Sky position (RA, Dec in degrees): 223.049, 1.646
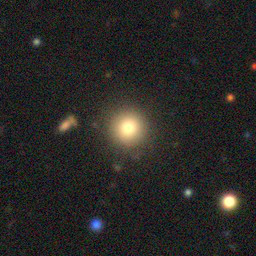
Galaxy morphology: Round Smooth Galaxies